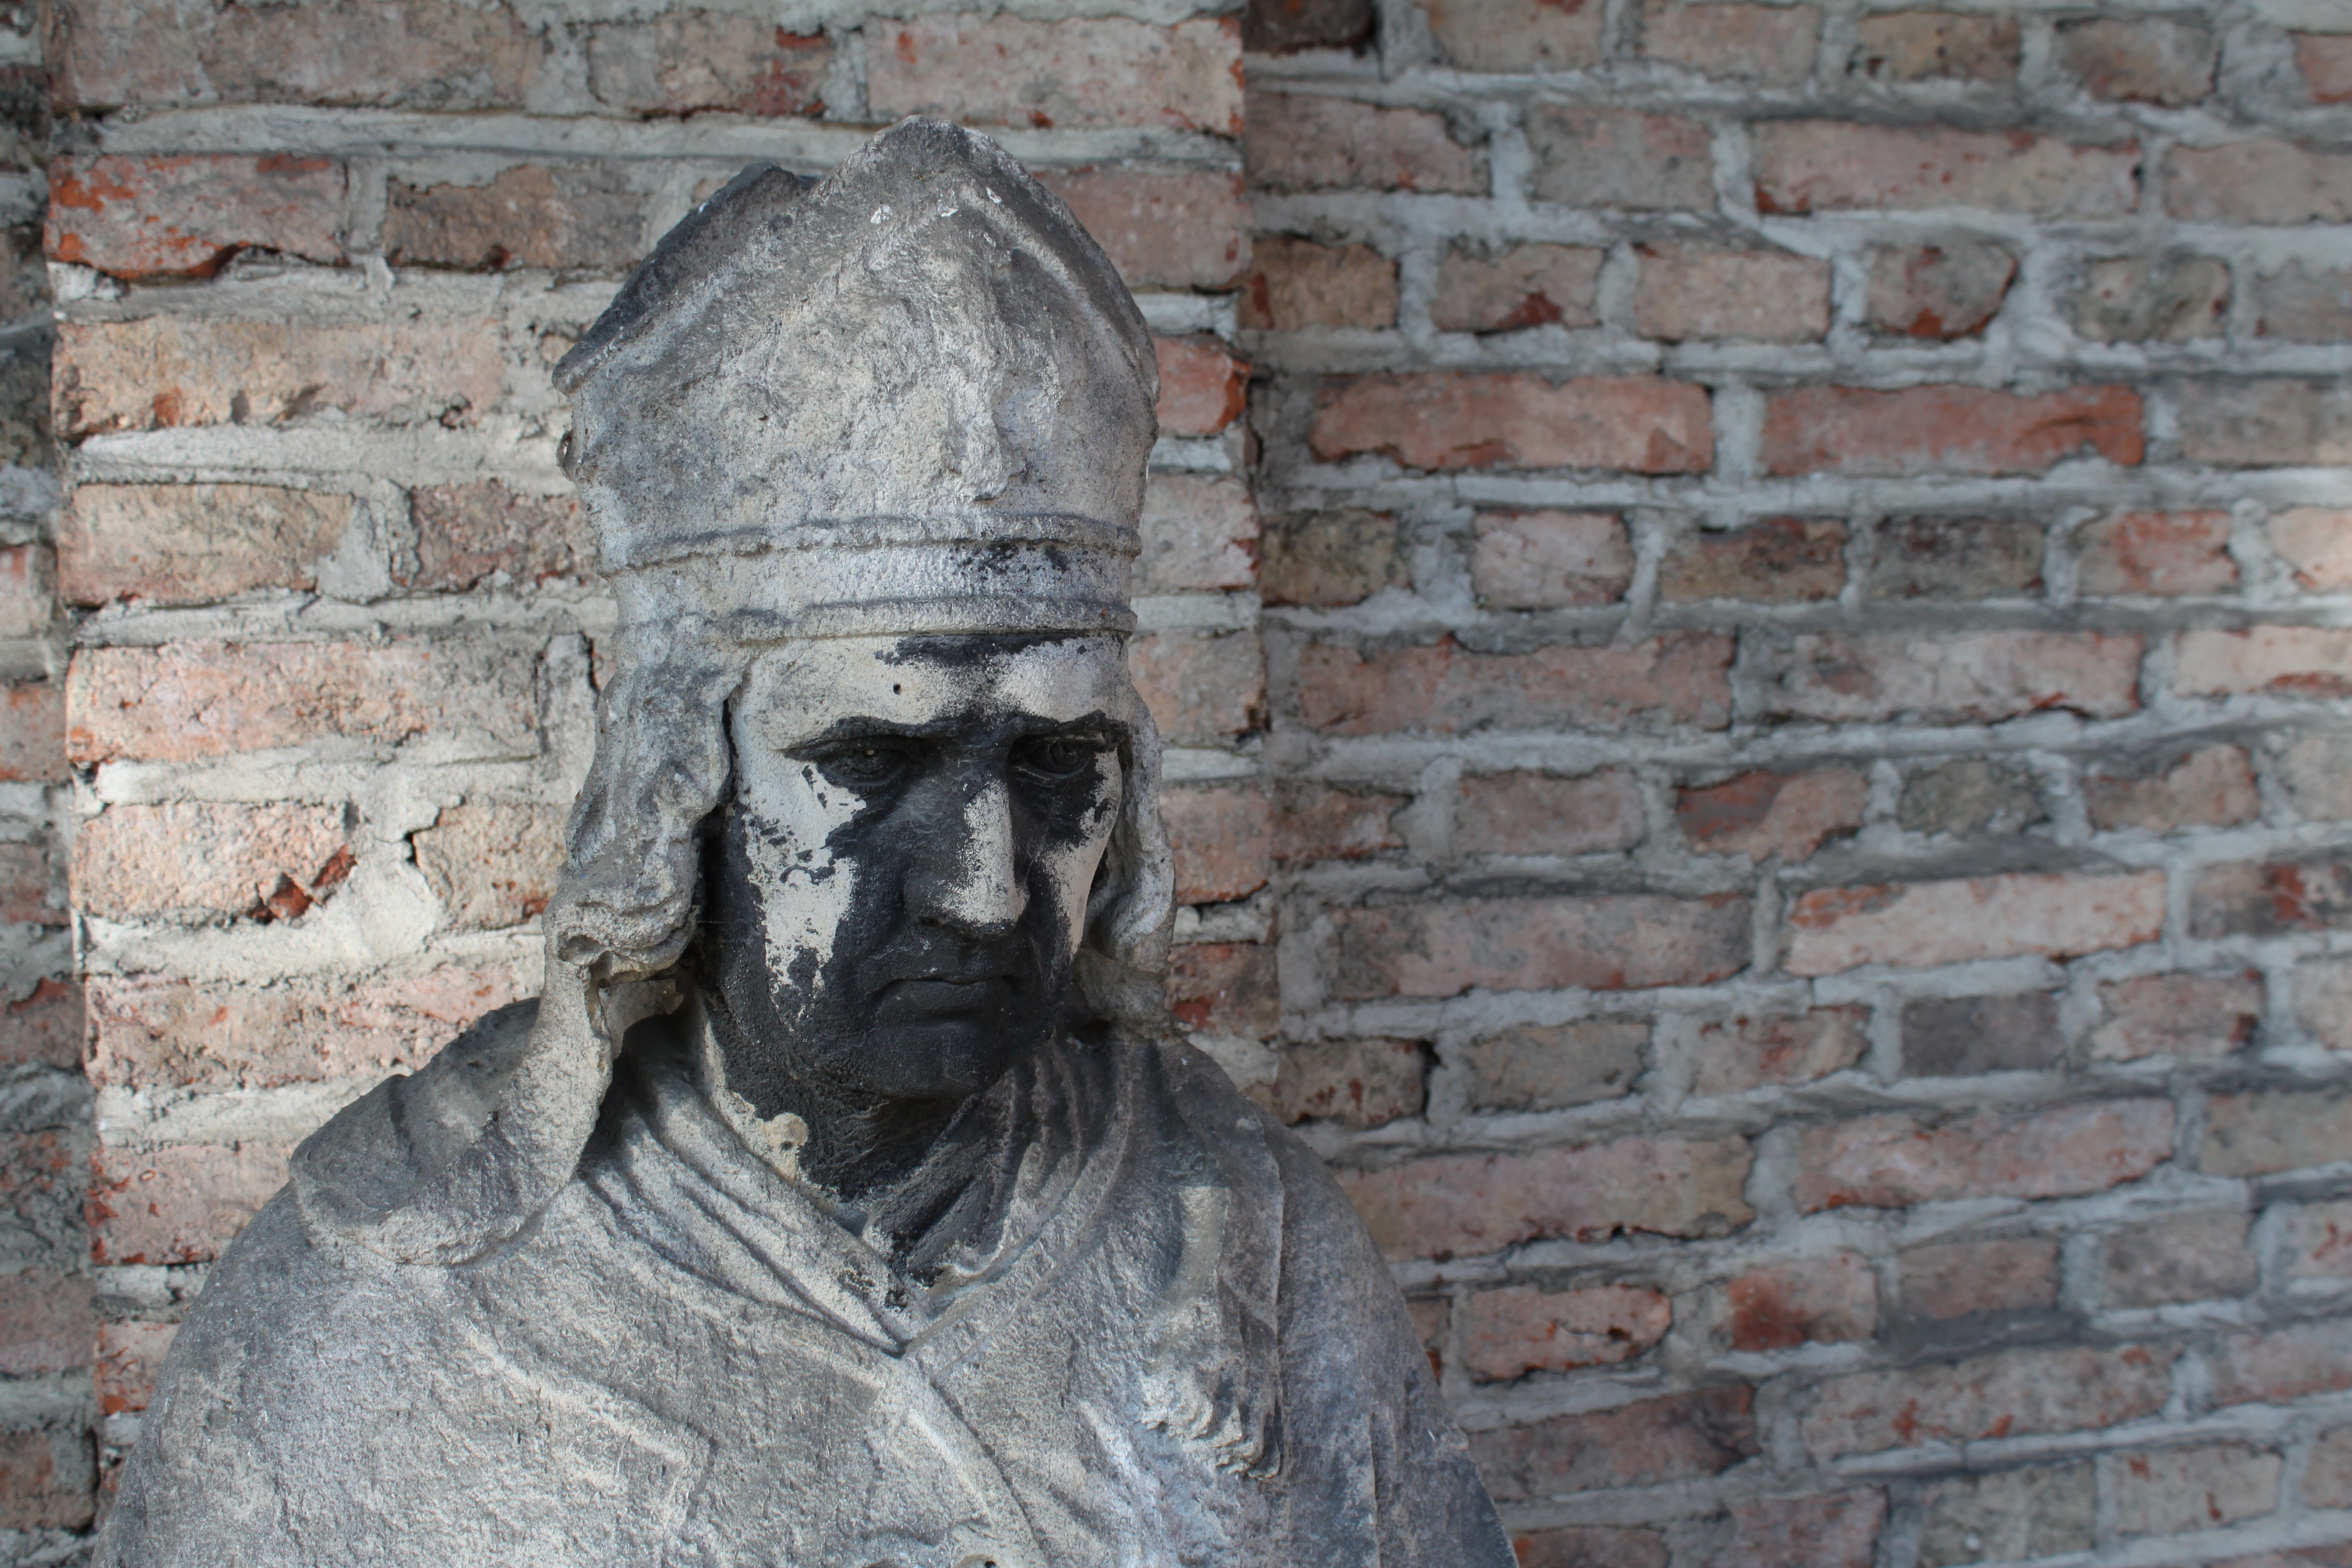
rock, wall, monument, statue, historic, sculpture, art, figure, temple, bishop, germany, carving, munich, ancient history, s dfriedhof